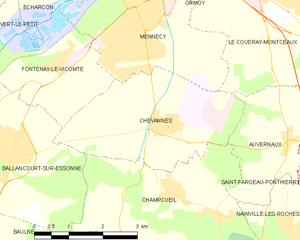
Carte des communes françaises Chevannes